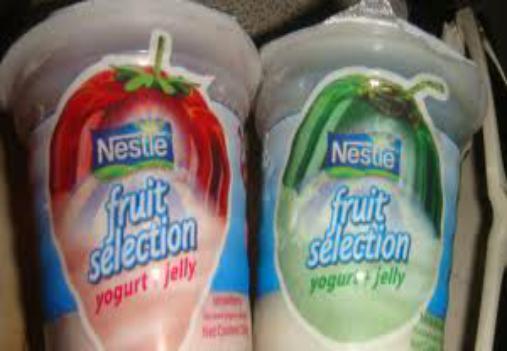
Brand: Fruit Selection Yogurt
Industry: Food